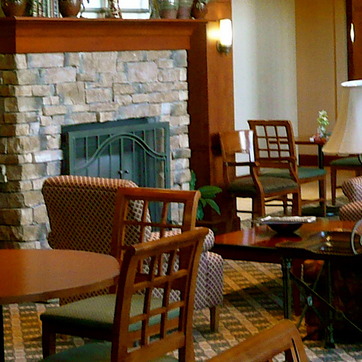
Material: stone